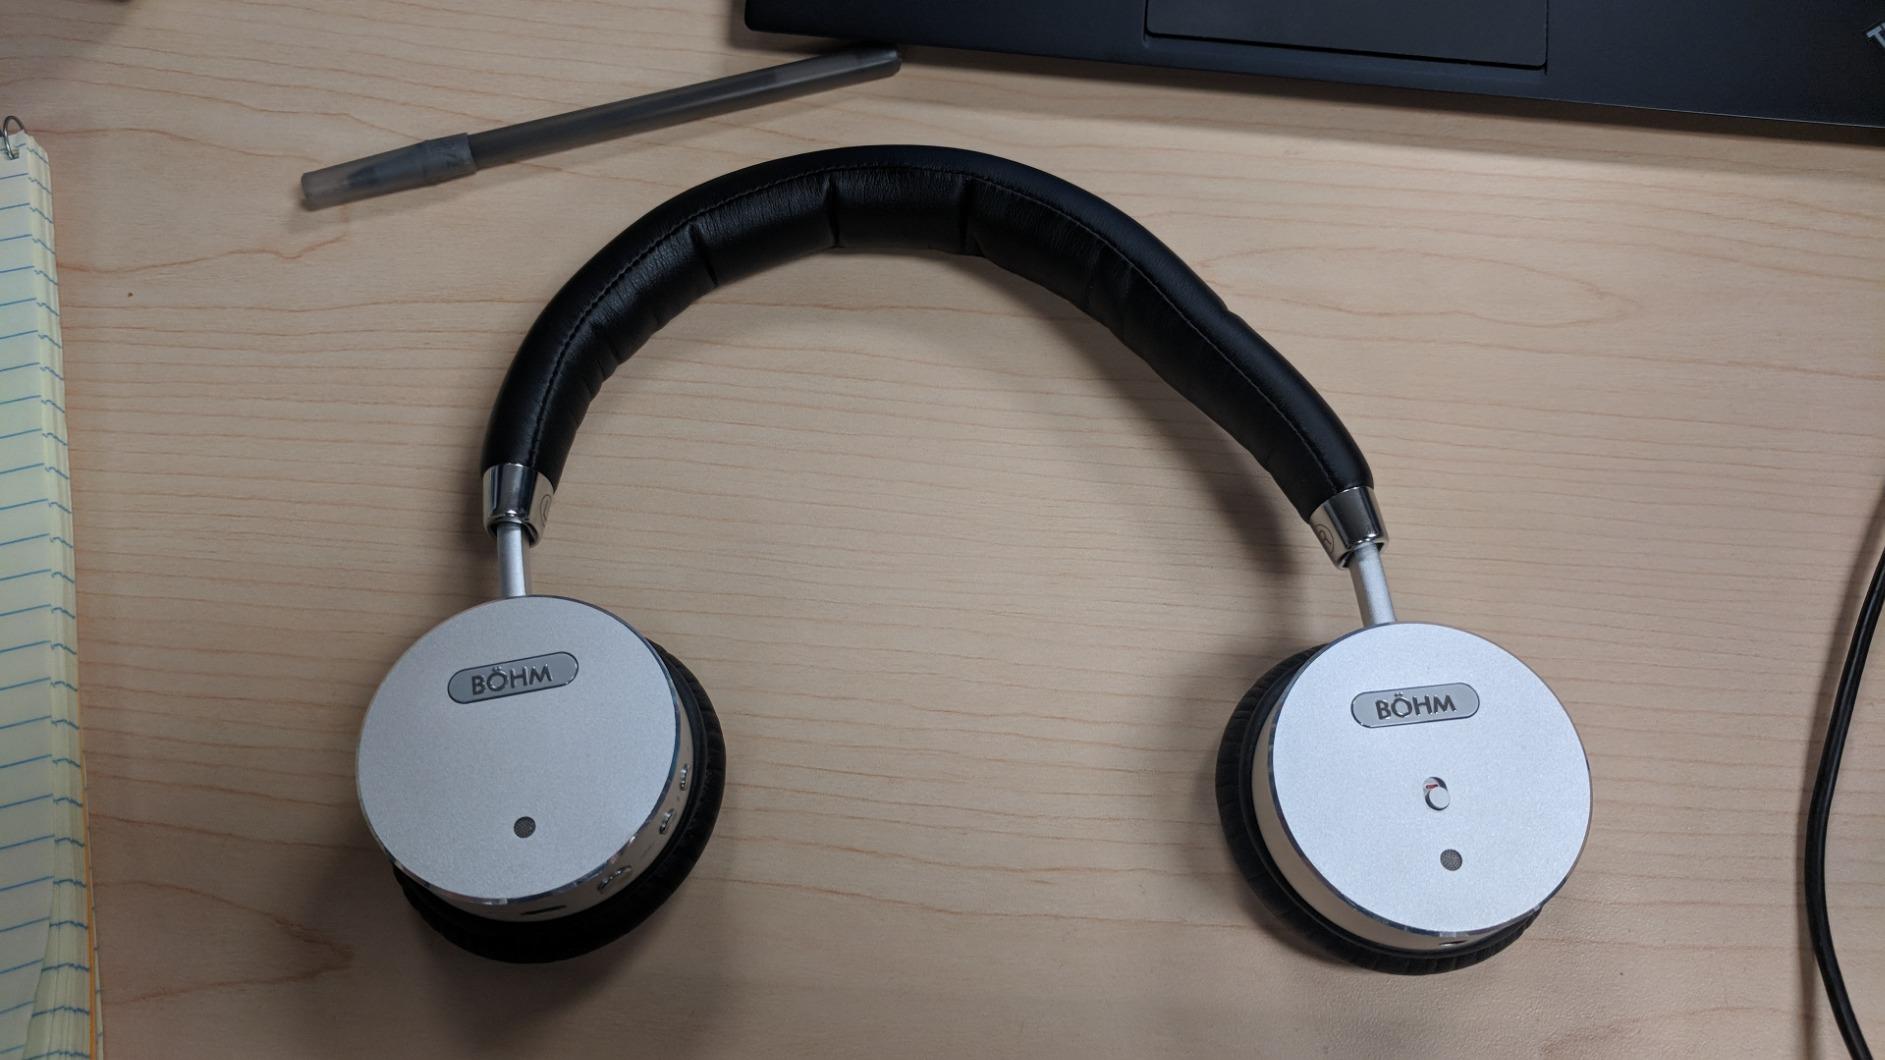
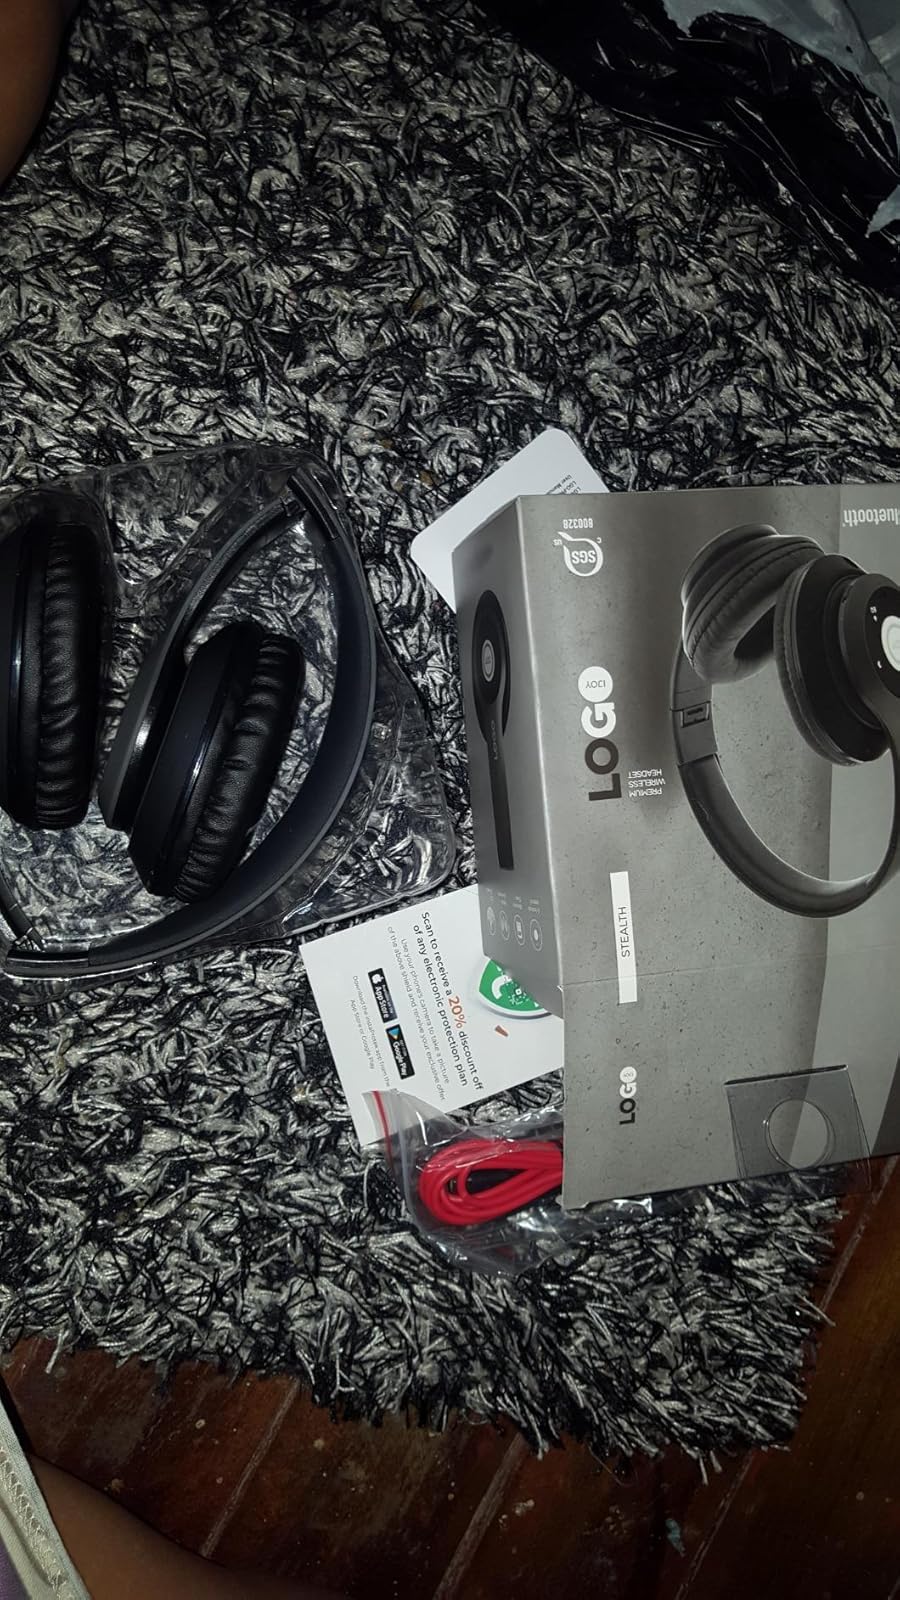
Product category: headphones
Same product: no